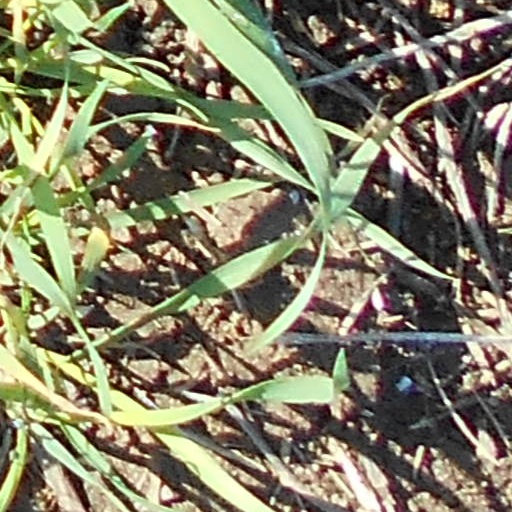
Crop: wheat